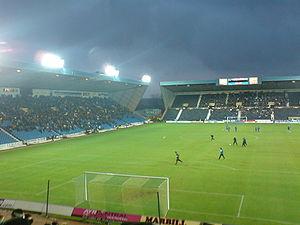
Le Rugby Park est un stade de football construit en 1899 et situé à Kilmarnock, en Écosse.
Cet article présente une liste des principaux stades de football en Écosse. Bien que destinés au football, il n'est pas rare que ces stades accueillent aussi d'autres sports mais aussi des courses de lévriers, des courses de speedway et de stock-car et des concerts.